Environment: real
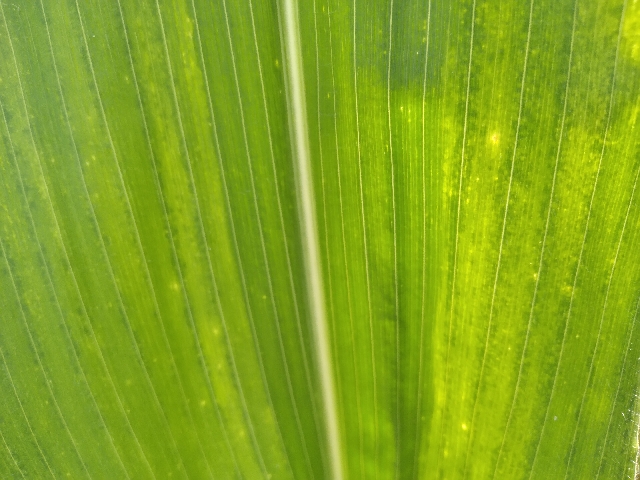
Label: lethal_necrosis